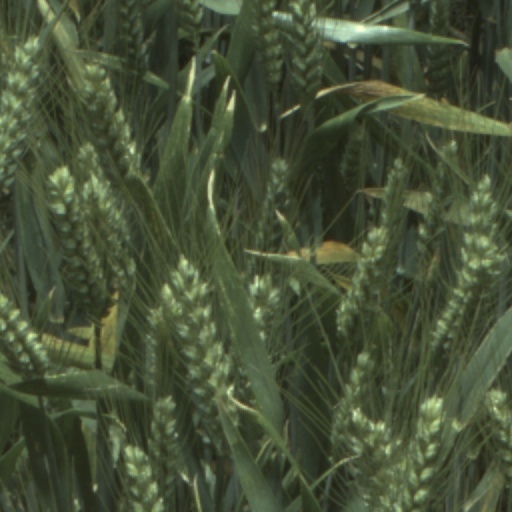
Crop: wheat